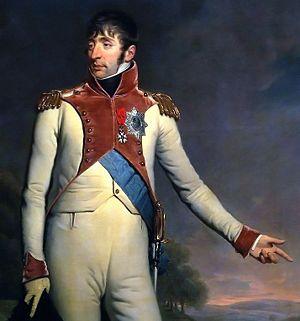
Cette page concerne l'année 1806 du calendrier grégorien.
L'ordre de l'Union est une distinction civile et militaire néerlandaise fondée par Louis Iᵉʳ, roi de Hollande et frère de Napoléon Iᵉʳ. Créé en 1806, l'ordre a été aboli en 1810, lors de l'annexion de la Hollande à l'Empire français.
5 juin : le royaume de Hollande remplace la République batave. Louis Bonaparte est proclamé roi de Hollande.